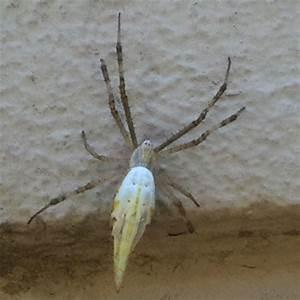
spider